John Cantiloe Joy and William Joy

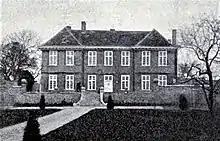
Tancred's Hospital, Whixley

The boys' artistic talents caused them to be befriended by Captain George William Manby, the barrack-master at Yarmouth's Royal Barracks, and the inventor of the Manby mortar. They may have met in 1818 when William first exhibited his work. Manby used his money and influence to act as the Joys' patron, with the intention of gaining recognition for his invention. In 1818 he provided them with studio space at the barracks, and trained them to become skilled in depicting sailing ships. Chambers noted that "he had a room fitted up for them, from which was an expansive view of the ocean, and from which might be seen all the variety of the sublime changes of its appearance, the hues produced on it by reflected clouds, with the ever varying character of the vessels which ploughed its surface". Manby allowed them to his paintings by Nicholas Pocock and Francesco Francia, and urged them to study from nature.